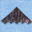
Label: airplane